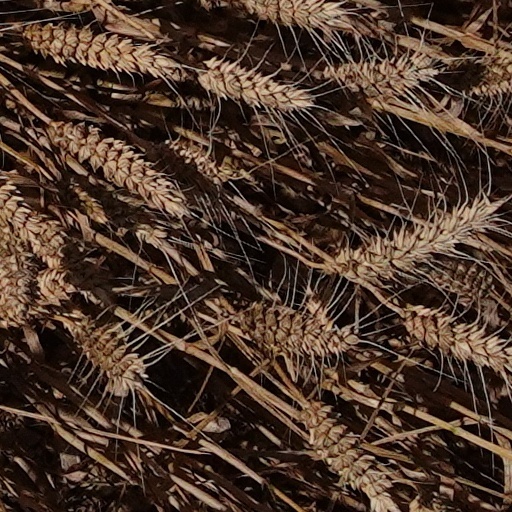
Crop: wheat